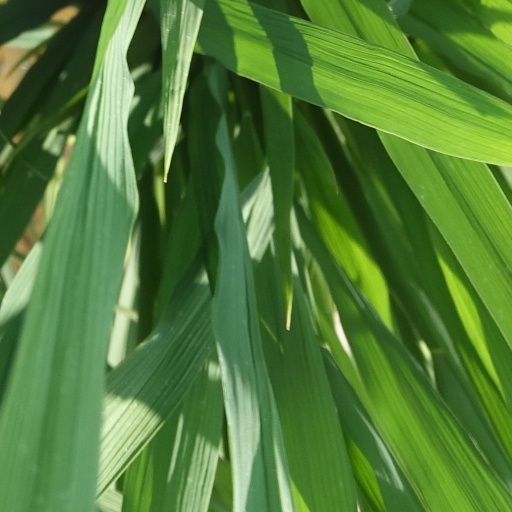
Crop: rice